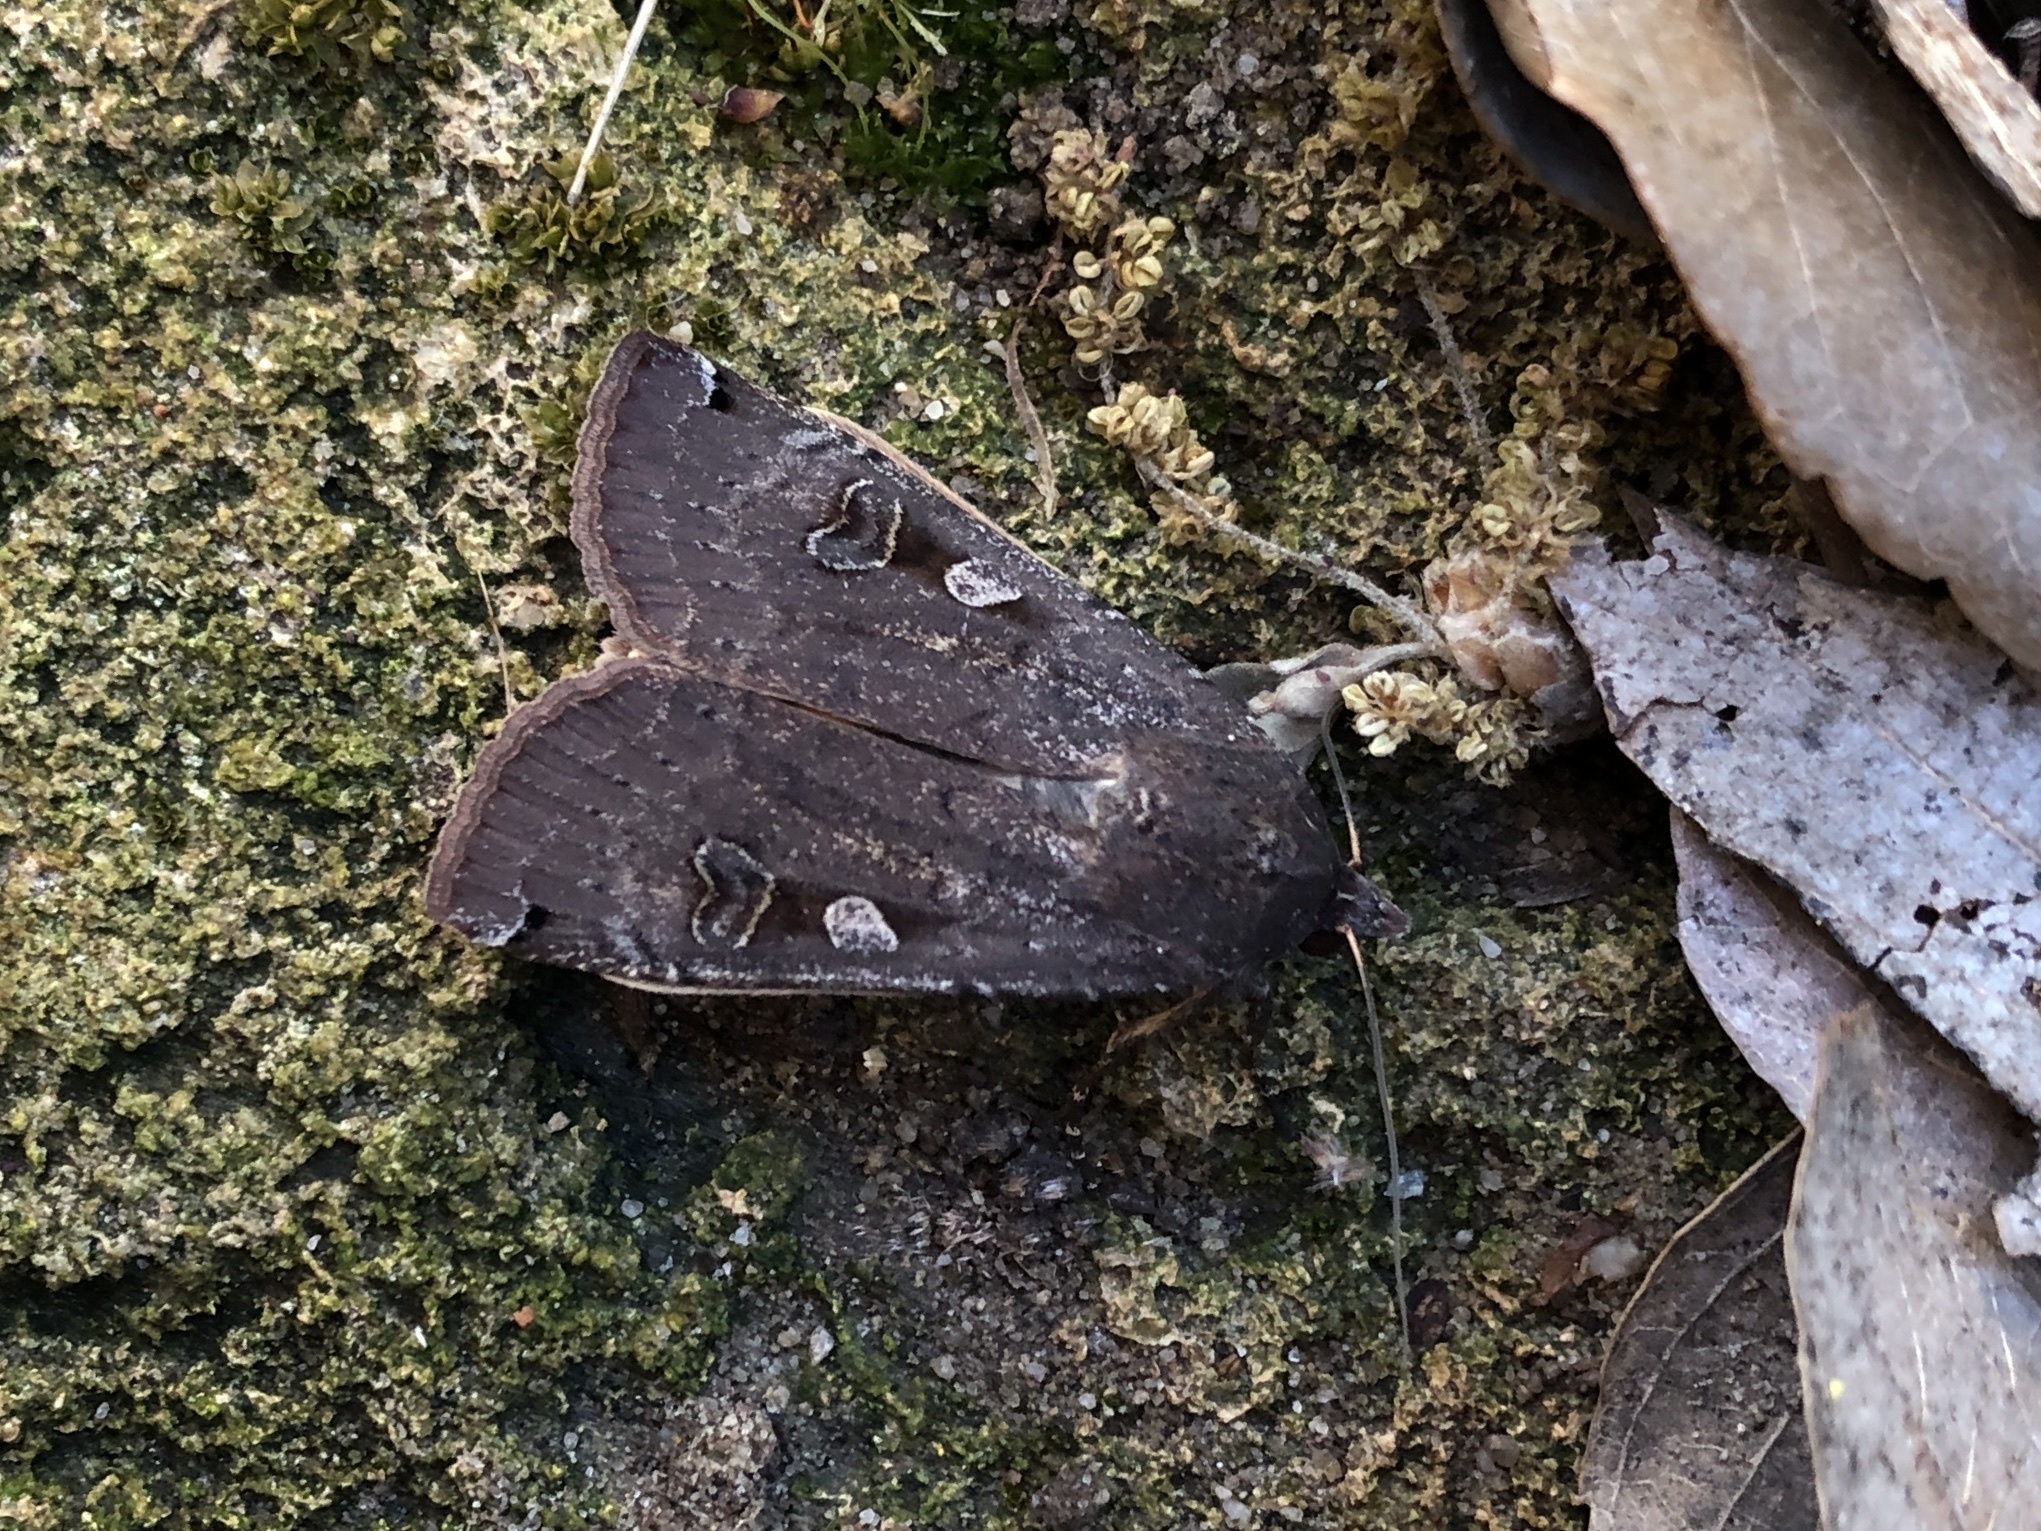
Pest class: cutworms